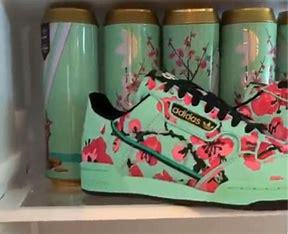
Brand: Adidas
Model: Arizona